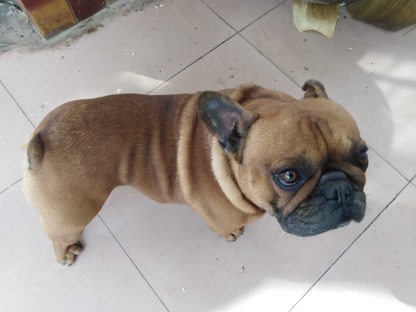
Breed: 1121-n000002-French_bulldog